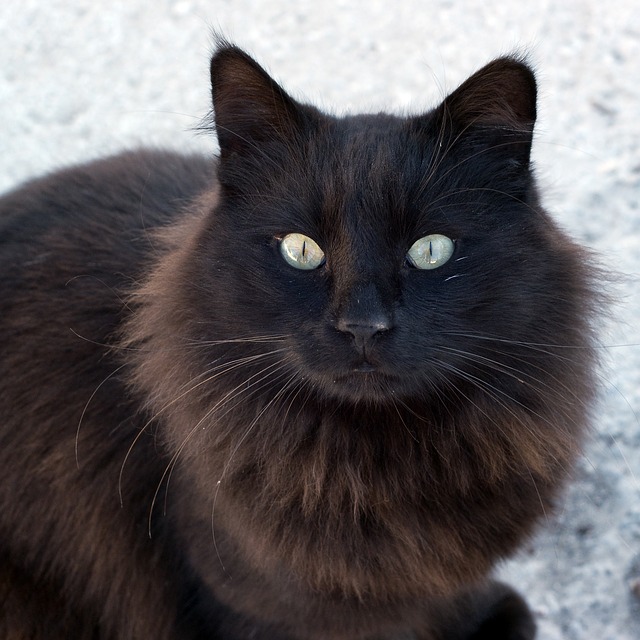
Label: cat